Javier Pinola

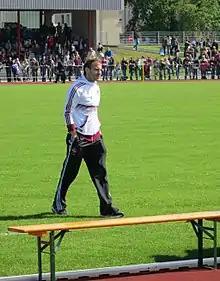
Pinola in training with Nürnberg.

Born in Olivos, Buenos Aires Province, Pinola began playing as a senior with Chacarita Juniors in the Argentine Primera División. Two years later he moved to Spain and Atlético Madrid, going on to appear mainly for the reserves and also being loaned two times for the duration of his contract, mainly to Germany's 1. FC Nürnberg.